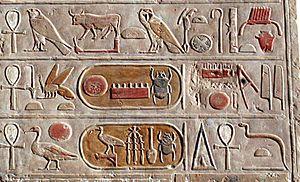
Dans l'Égypte antique, la titulature royale est l'ensemble des noms officiels par lesquels un pharaon est désigné dans les textes légaux et les grandes inscriptions dédicatoires. La titulature du roi d'Égypte se compose de cinq « Grands Noms », chacun formé d’un titre suivi d’un nom proprement dit. Ces cinq appellations définissent la nature royale et constituent en même temps une idéologie du pouvoir. L'usage de la titulature se met en place dès l'aube de la monarchie pharaonique et perdure jusqu'à la fin de l'institution au moment de l'incorporation de l'Égypte dans l'Empire romain.
Le temple funéraire d'Hatchepsout est un temple des millions d'années datant de la XVIIIᵉ dynastie ; il est le temple le mieux conservé de Deir el-Bahari sur la rive ouest du Nil à Thèbes. Son architecture est saisissante. Les pylônes sont remplacés par des portiques à l'entrée de chaque terrasse. L'ensemble du temple est construit en calcaire.